Ranil Jayawardena

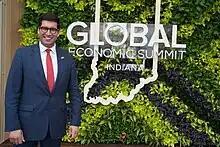
Jayawardena at the Indiana Global Economic Summit in 2022

In November 2020, the "Basingstoke Gazette" reported that Jayawardena earned £40,000 in share options from eight days consulting for PepTcell, a pharmaceuticals company and £1,400 plus free travel from Great Western Railway.